No. 206 Squadron RAF

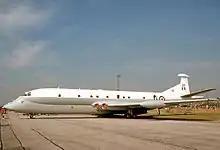
Hawker Siddeley Nimrod MR.1 maritime reconnaissance aircraft of No. 206 Squadron in 1977.

The squadron was reformed on 17 November 1947, flying Avro York C.1 transport aircraft, but again disbanded on 31 August 1949. It was soon reformed on 1 December 1949, flying Douglas Dakotas, the military transport version of the well-known Douglas DC-3 airliner. This lasted only till 20 February 1950 however.